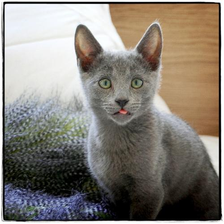
Species: cat
Breed: Russian Blue